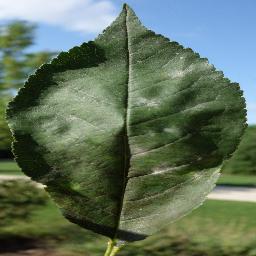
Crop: cherry
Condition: (including_sour)_powdery_mildew